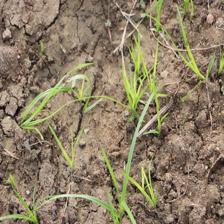
Label: Grass